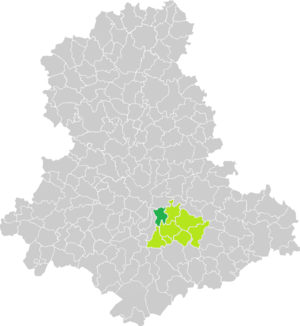
Carte de situation de la commune de Boisseuil (en vert foncé) dans le votre Canton (en vert clair) sur une carte des communes de la Haute-Vienne
Boisseuil est une commune française située dans le département de la Haute-Vienne en région Nouvelle-Aquitaine.